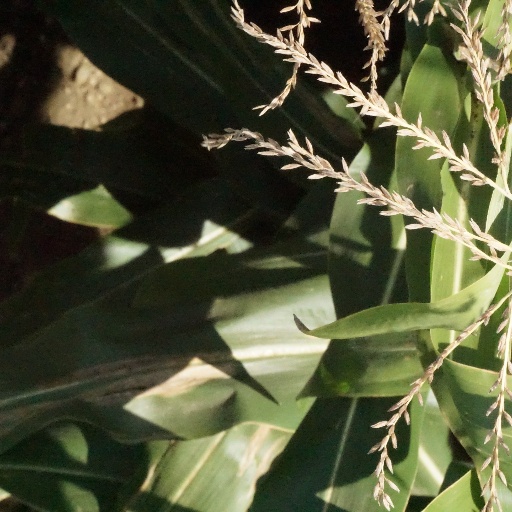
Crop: maize; corn